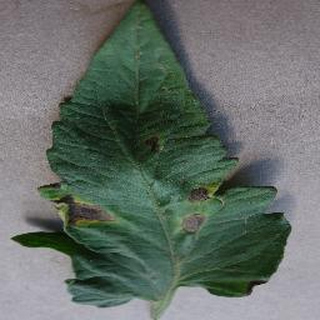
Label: tomato_early_blight